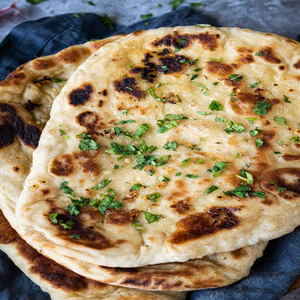
Dish: naan